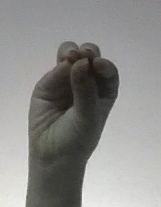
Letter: ha